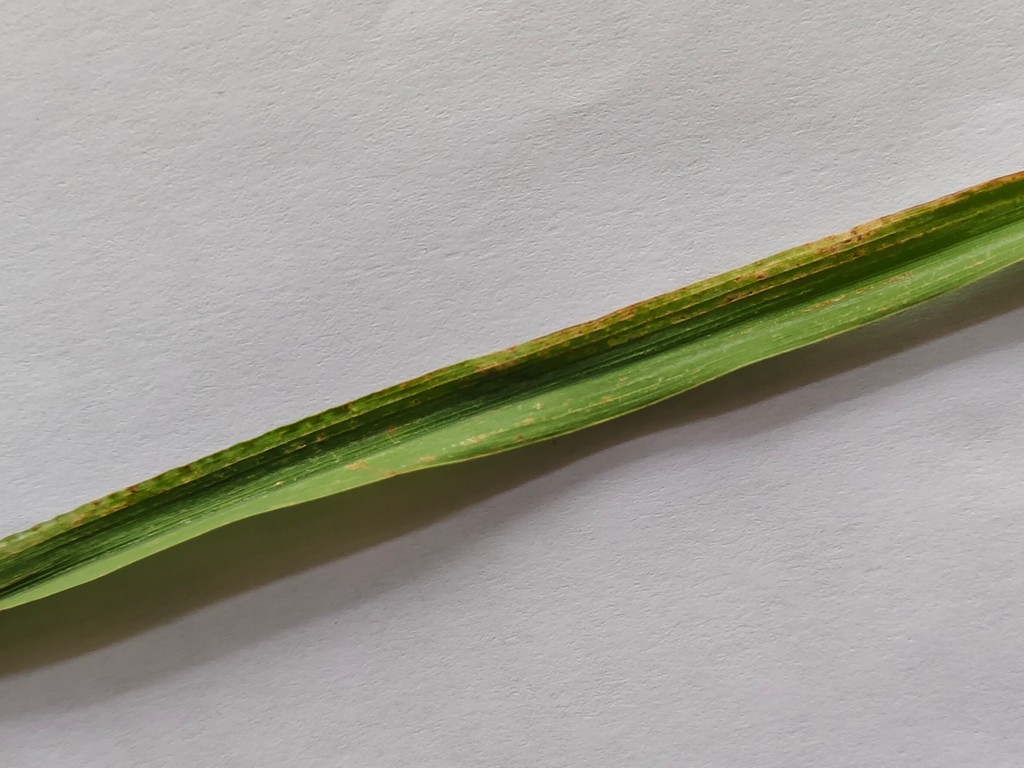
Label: Unhealthy